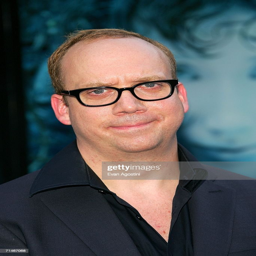
actor arrive for the premiere .